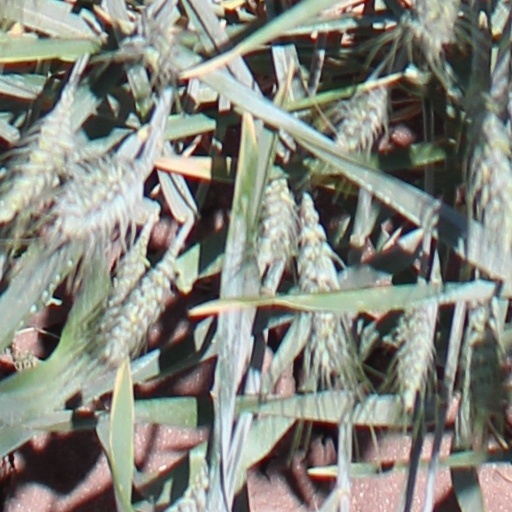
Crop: wheat